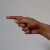
The image shows a hand gesture representing the letter 'G' in Indian Sign Language.